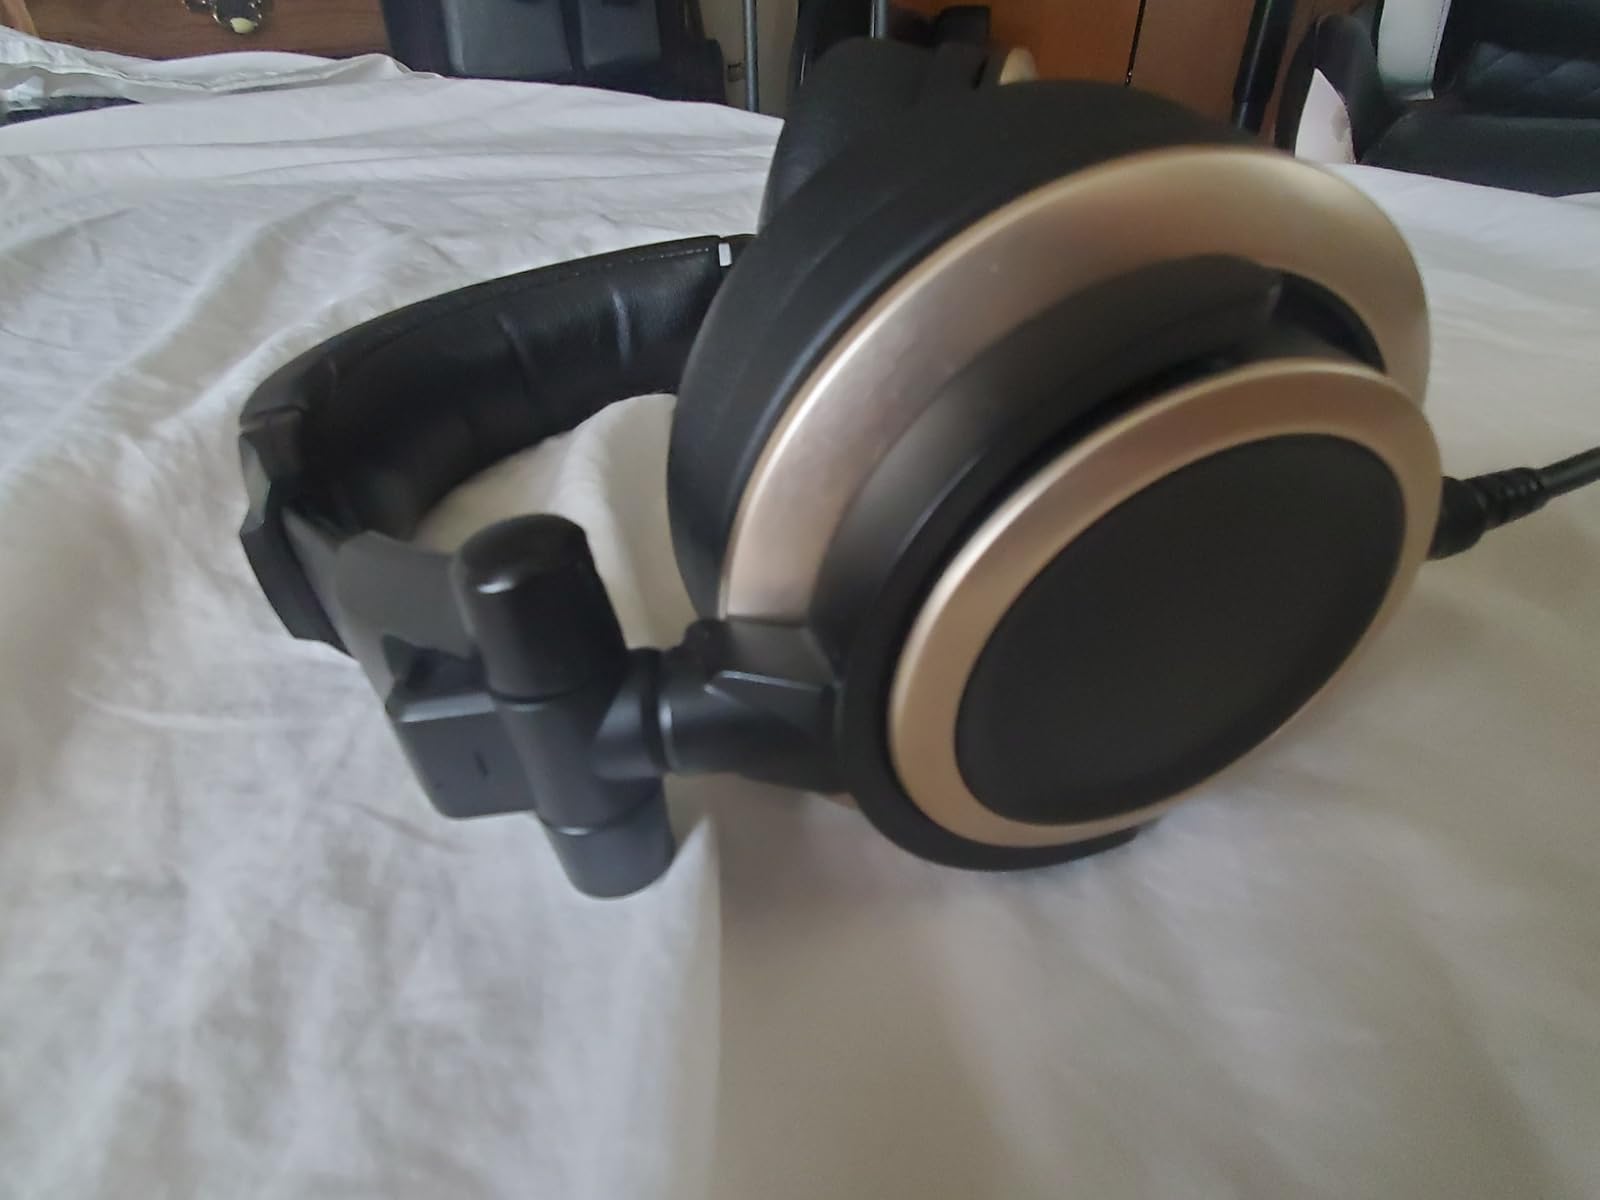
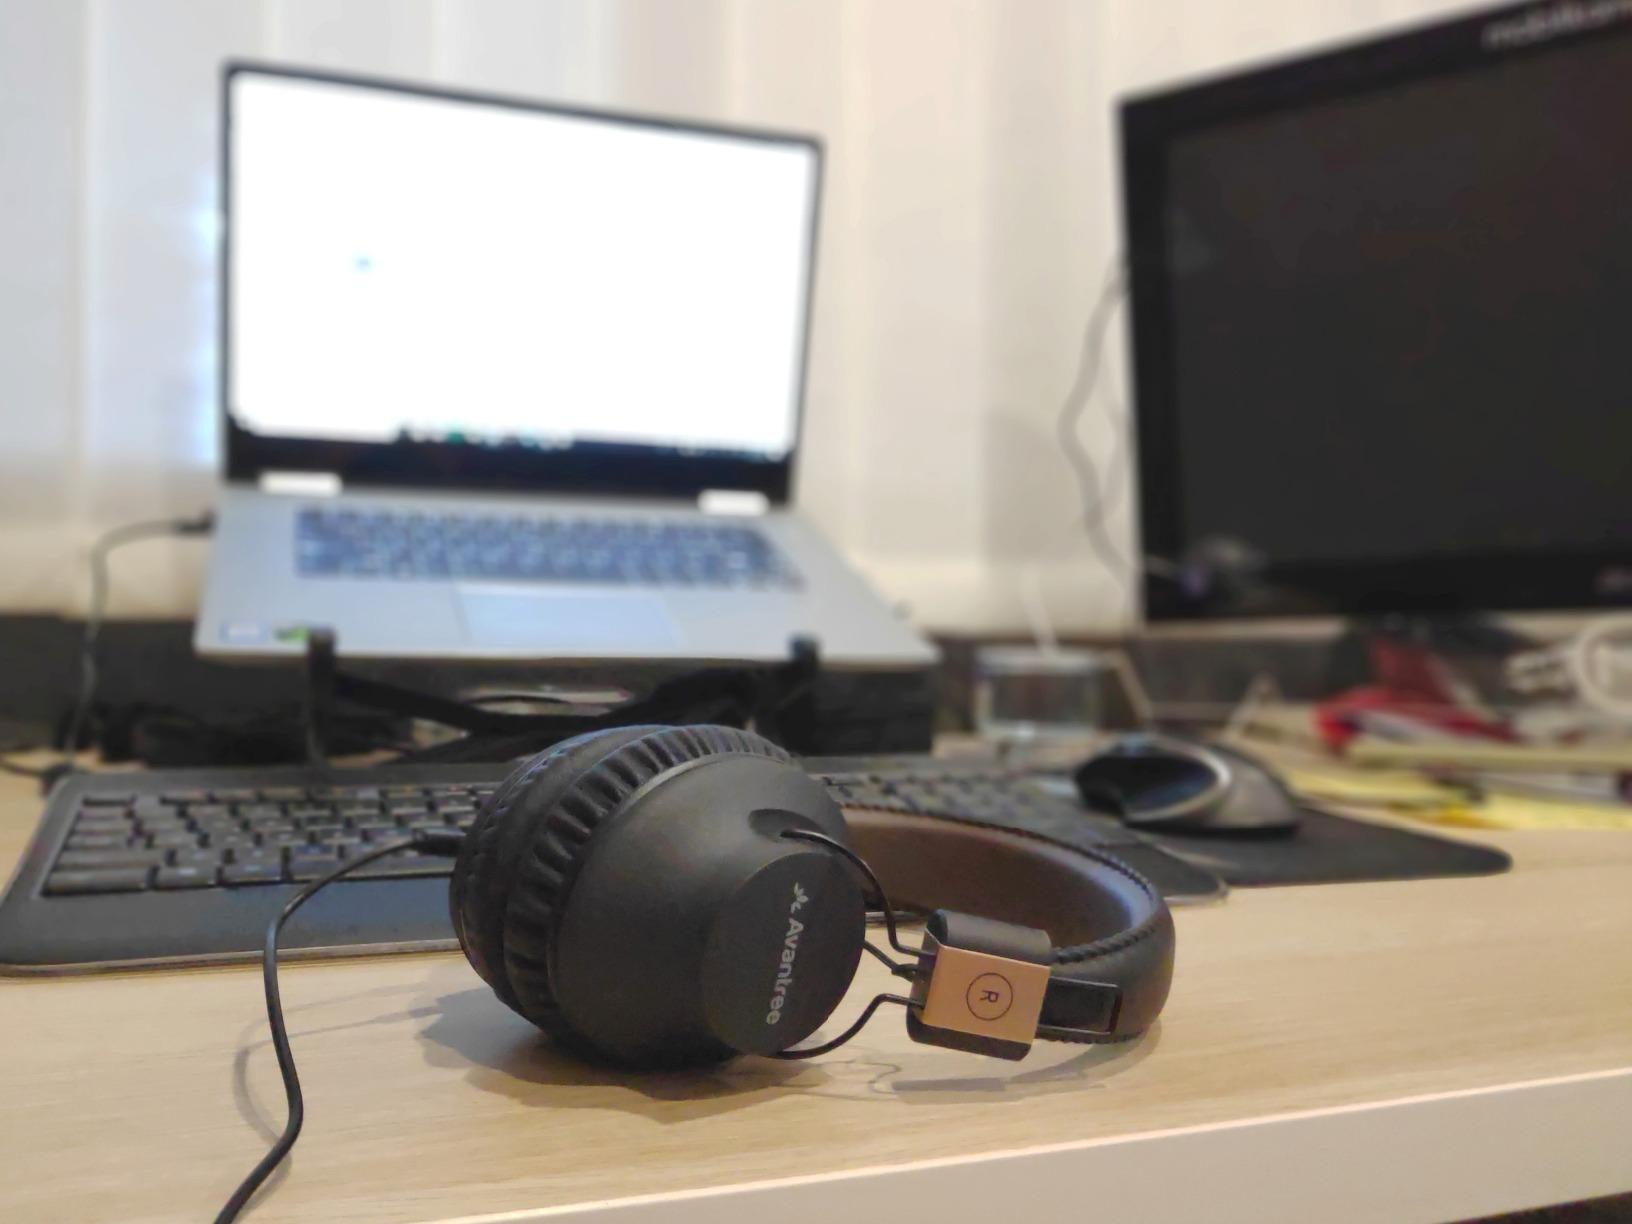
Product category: headphones
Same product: no